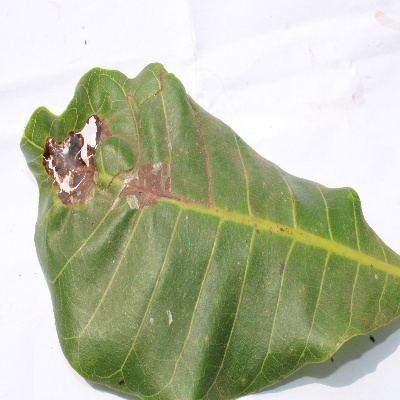
Crop: Cashew
Condition: leaf miner